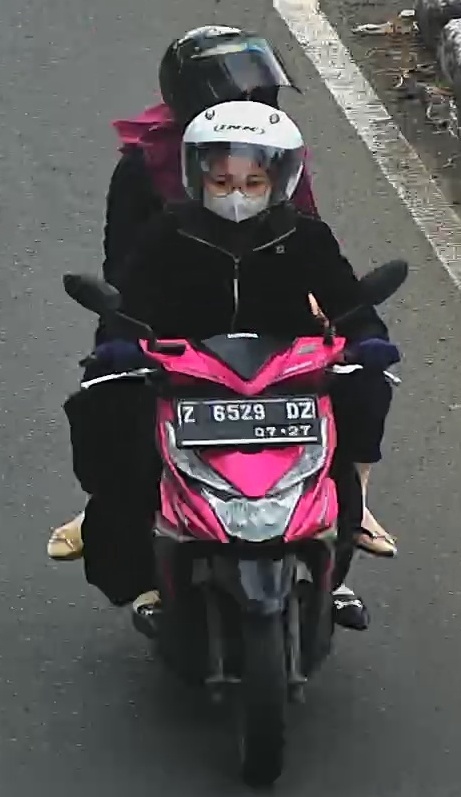
person-with-helmet: 2
person-without-helmet: 0